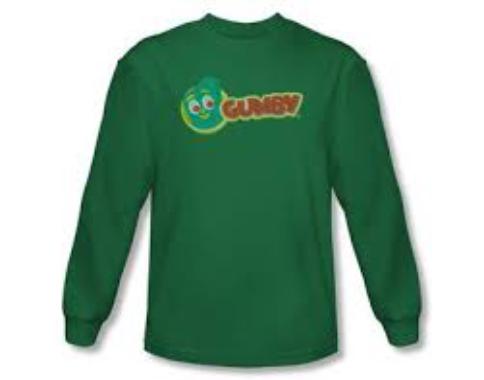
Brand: gumby
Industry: Clothes